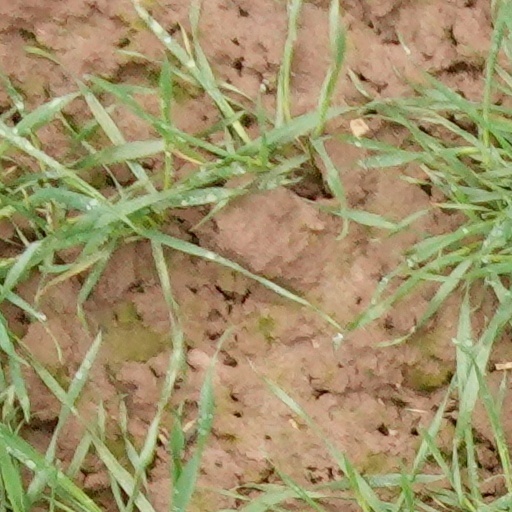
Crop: wheat